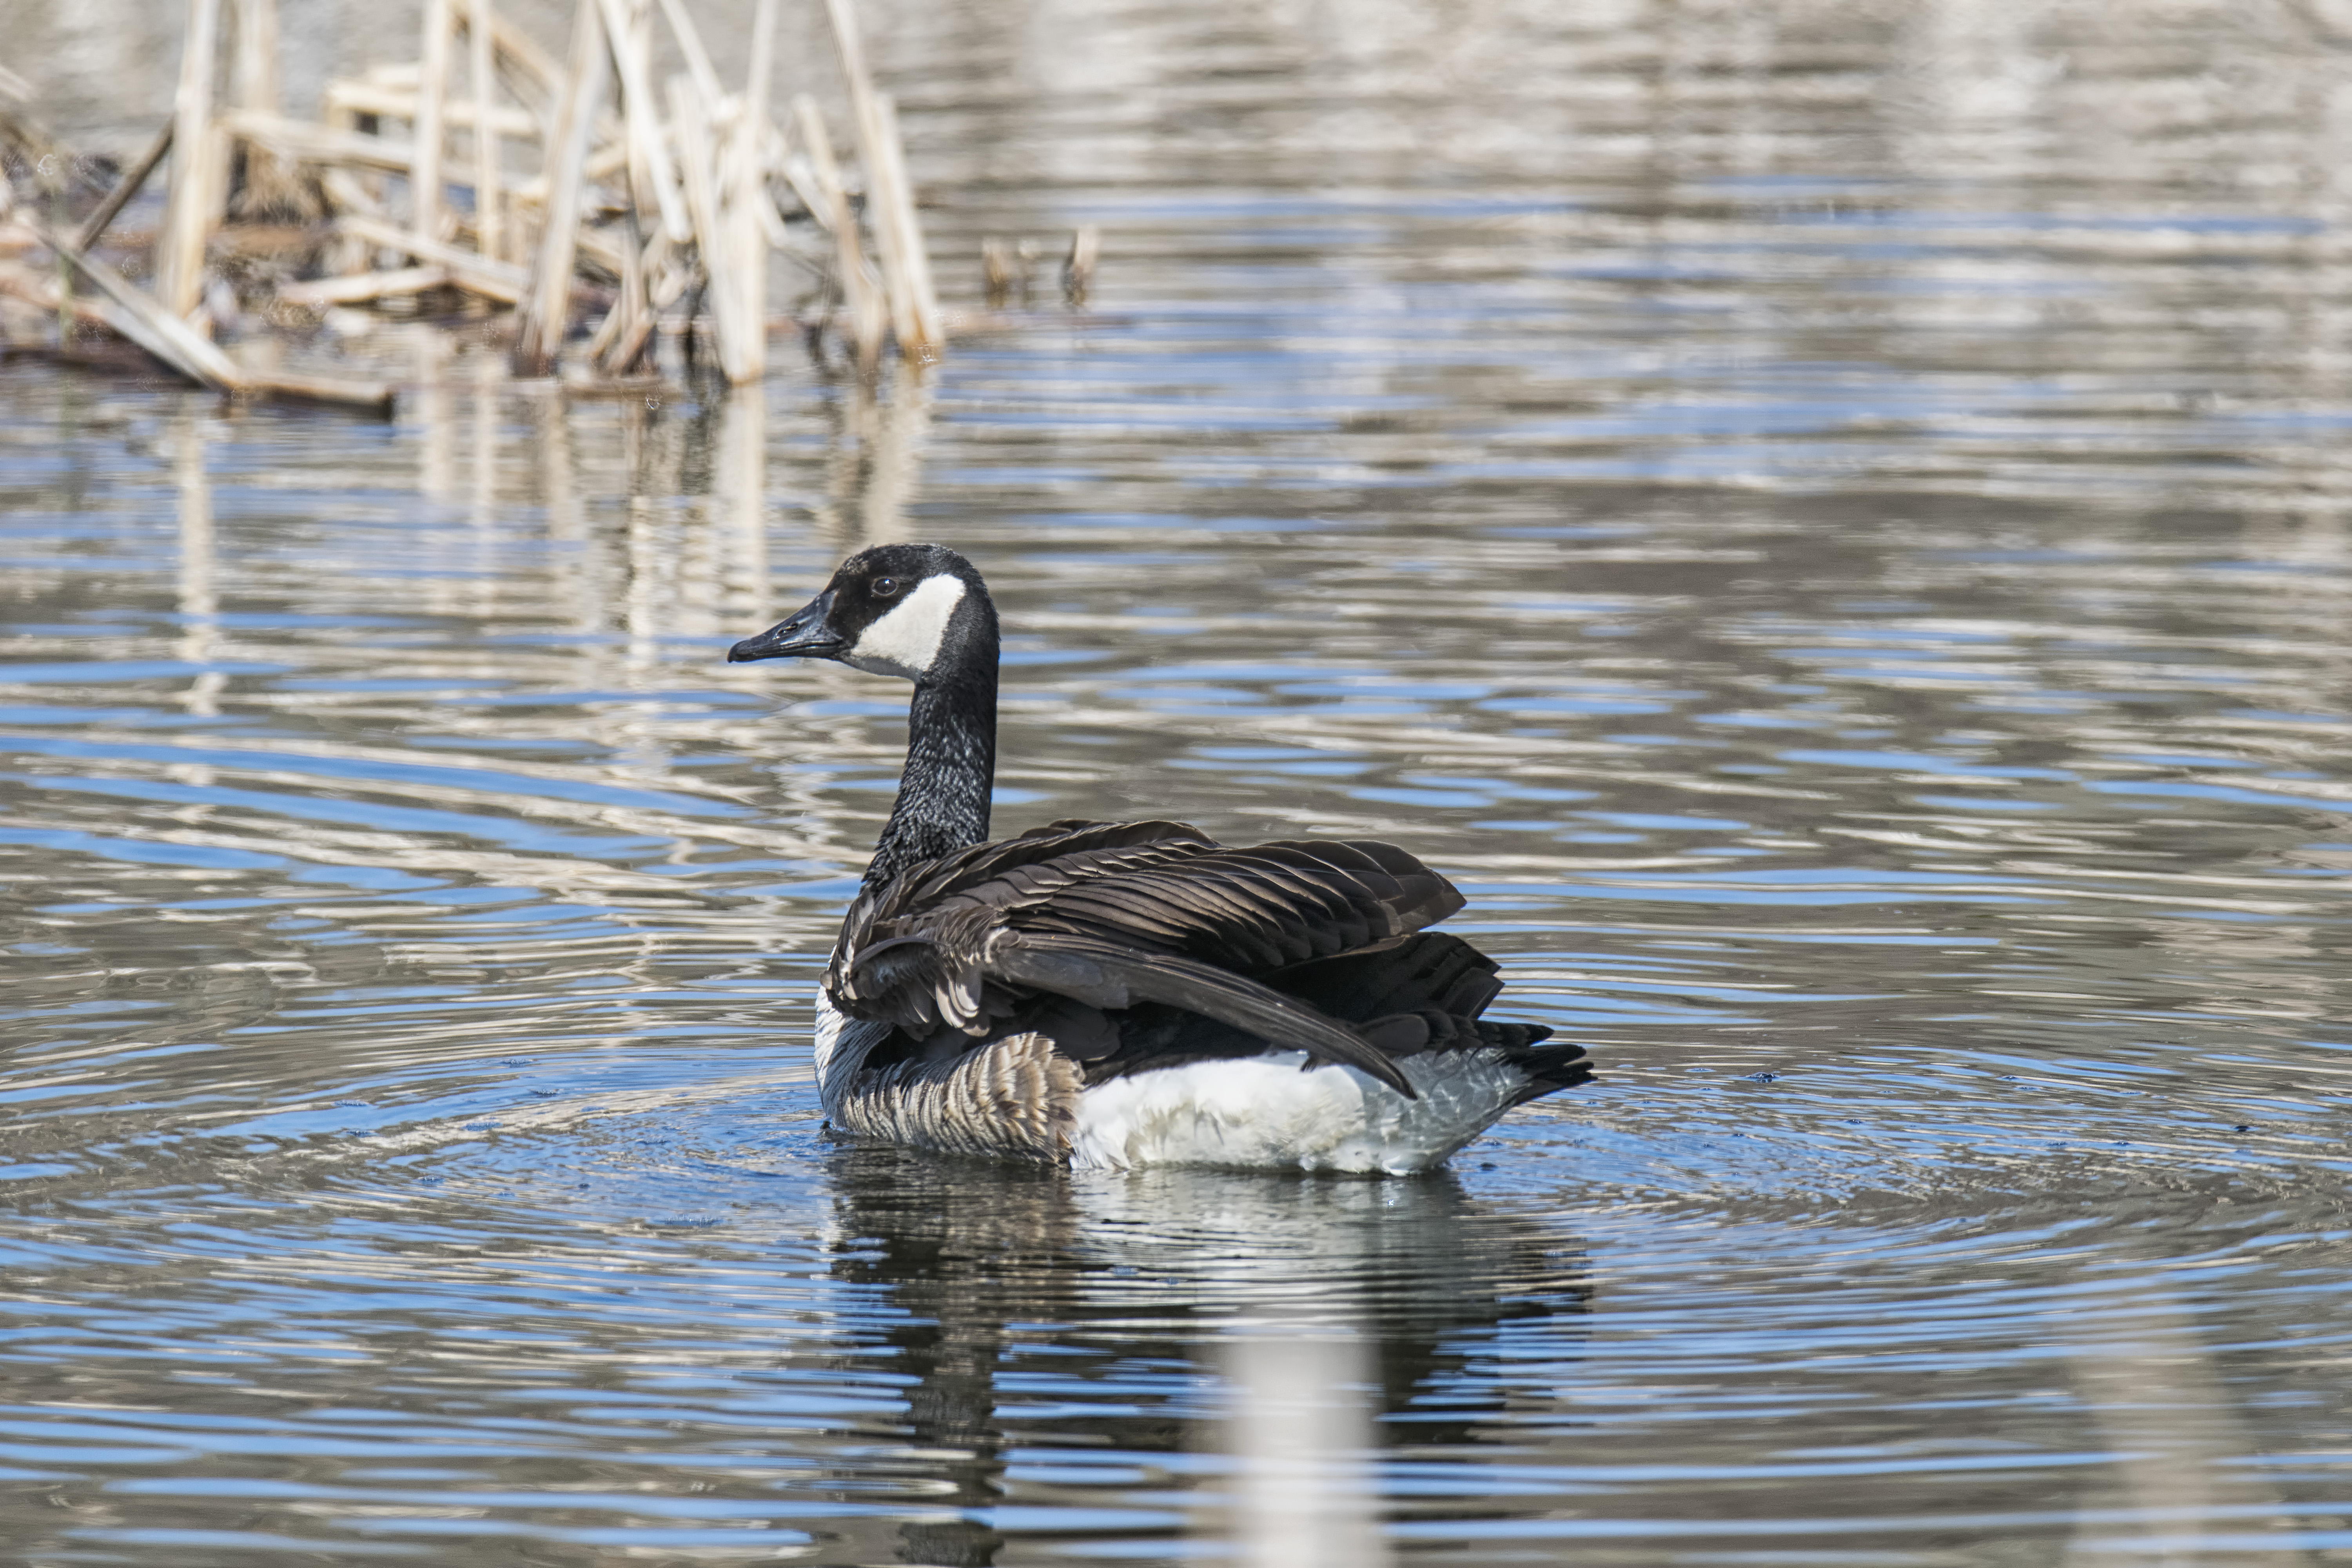
water, nature, bird, wing, wildlife, reflection, beak, fauna, swan, duck, canada, goose, wetland, vertebrate, quebec, waterfowl, water bird, du, sherbrooke, oiseau, bernache, ducks geese and swans, seaduck